(+)-Benzo(a)pyrene-7,8-dihydrodiol-9,10-epoxide

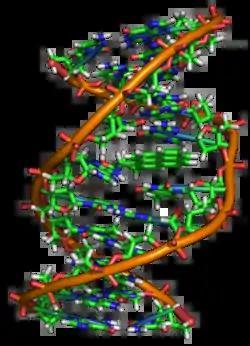
A DNA adduct (at center) of a metabolite of benzo["a"]pyrene.

(+)-Benzo["a"]pyrene-7,8-dihydrodiol-9,10-epoxide has been shown to bind to an N2 atom of a guanine nucleobase in DNA, distorting the double helix structure by intercalation of the pyrene moiety between base pairs through π-stacking.